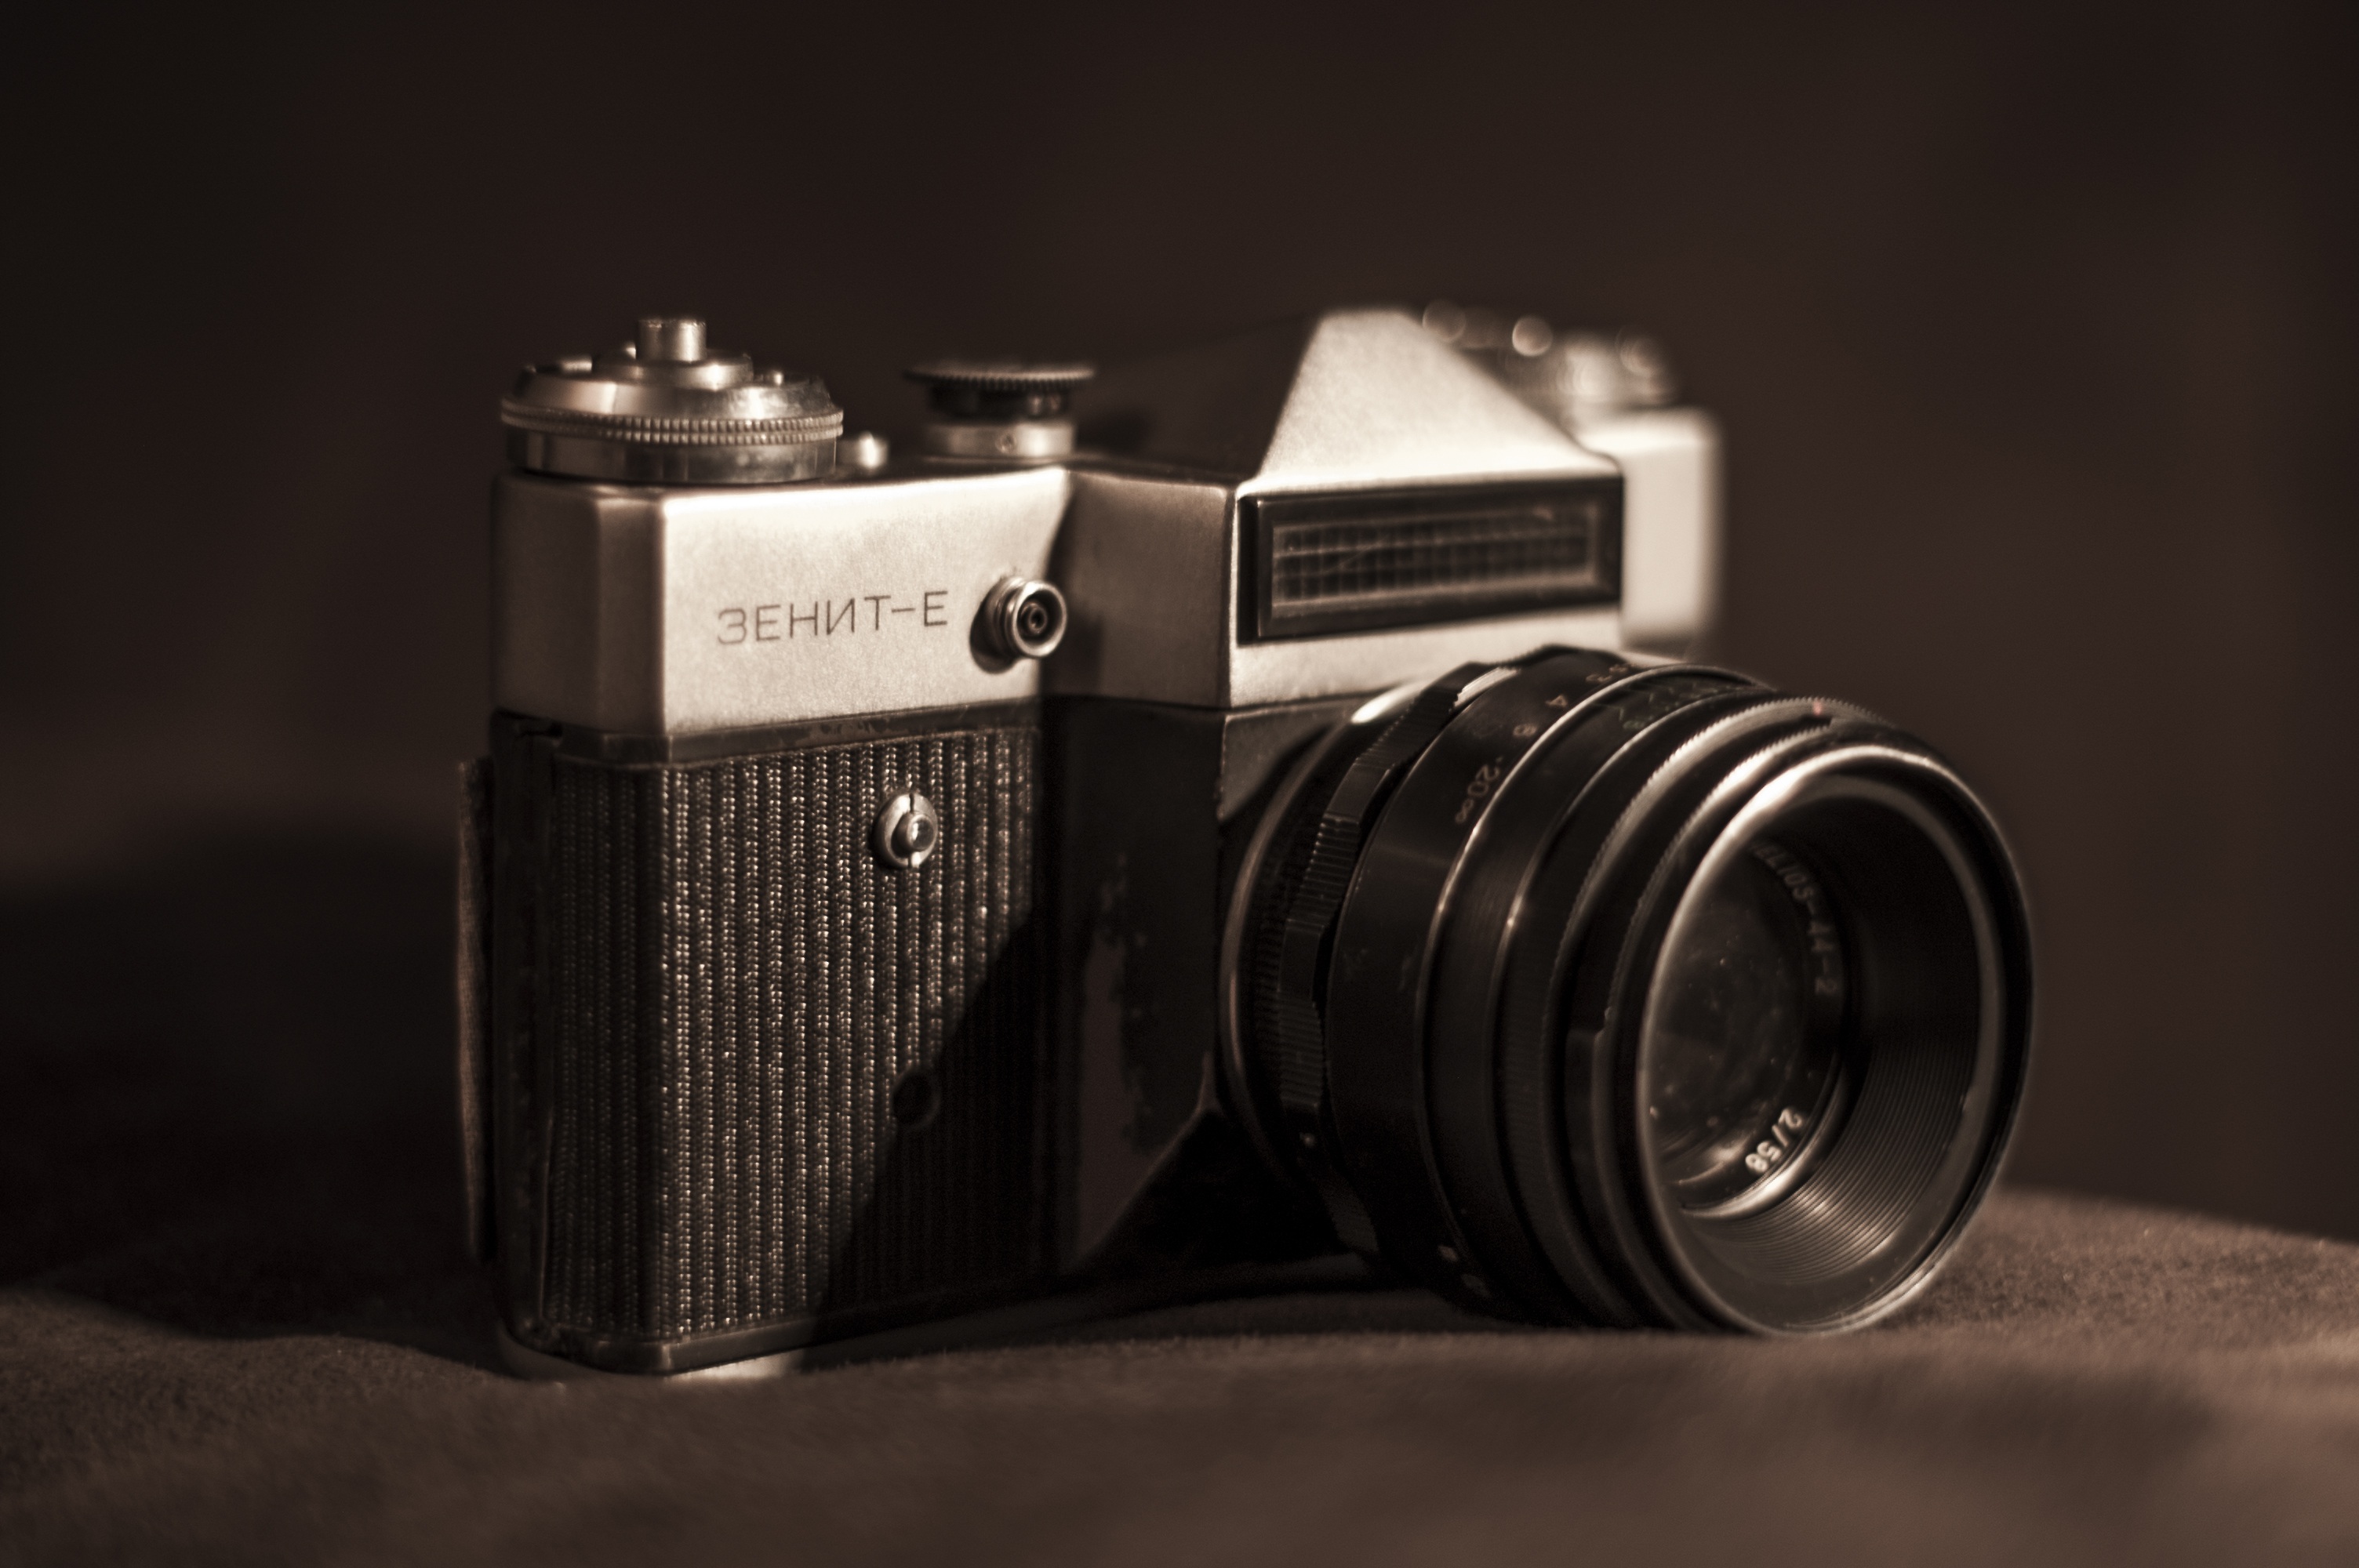
black and white, technology, camera, photography, vintage, retro, old, analog, lens, equipment, macro, black, monochrome, closeup, reflex camera, digital camera, photograph, style, camera lens, objective, monochrome photography, digital slr, single lens reflex camera, cameras optics, mirrorless interchangeable lens camera